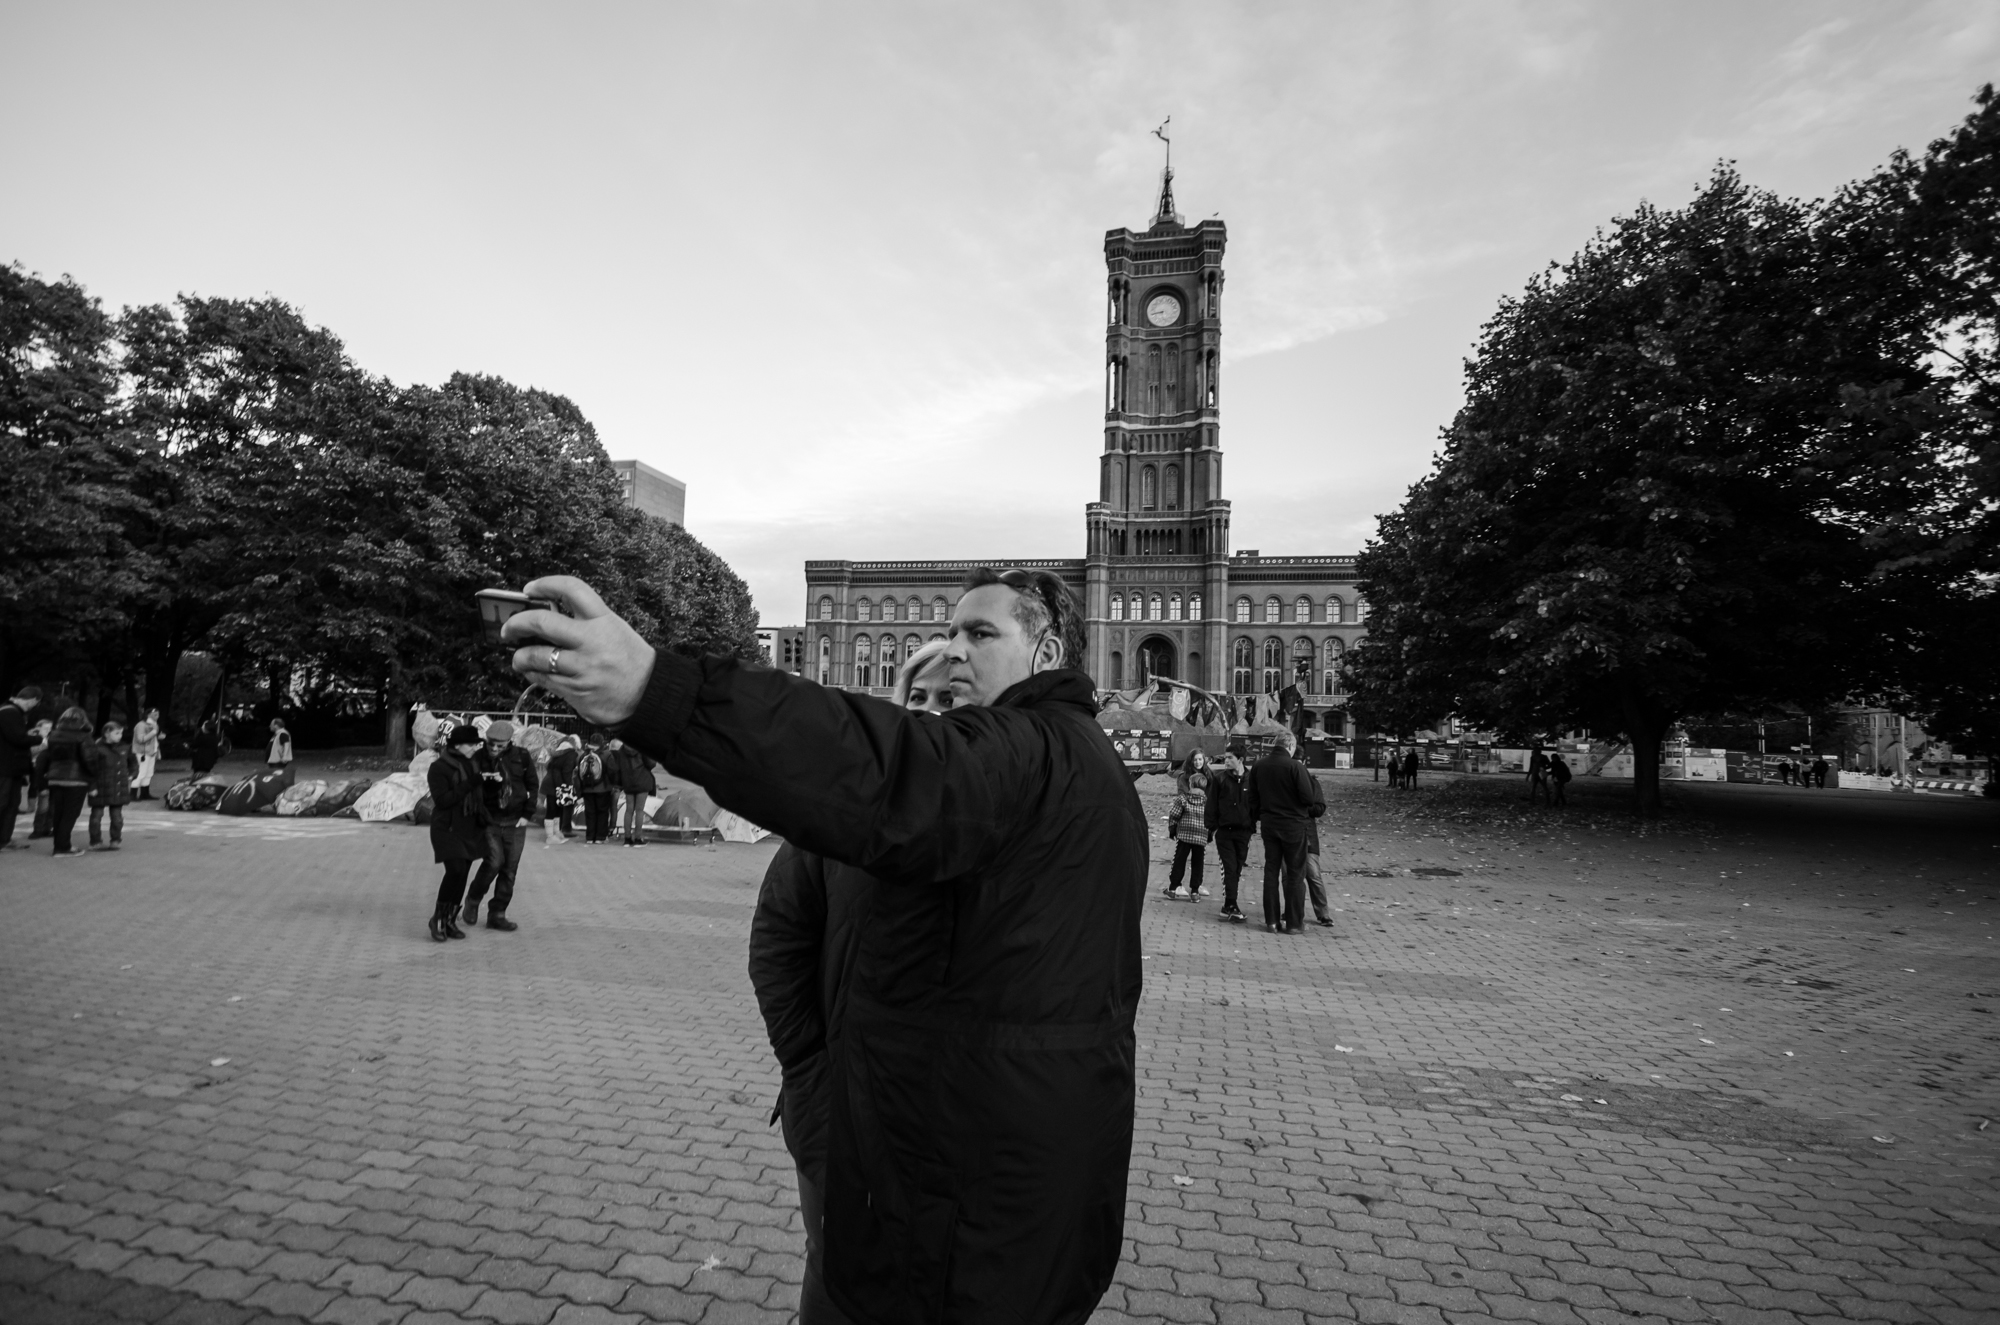
black and white, road, white, street, photography, monument, statue, black, monochrome, temple, infrastructure, photograph, urban area, monochrome photography